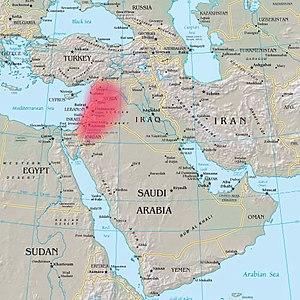
L’histoire de la Palestine retrace les événements de cette région historique et géographique du Proche-Orient située entre la mer Méditerranée et le désert à l'est du Jourdain et au nord du Sinaï.